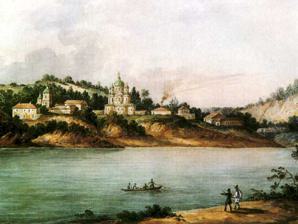
Building: Mezhyhirya Monastery
Country: Ukraine
Year built: 1894
Ruined monastery in Ukraine This article possibly contains original research . Please improve it by verifying the claims made and adding inline citations . Statements consisting only of original research should be removed. ( April 2024 ) ( Learn how and when to remove this message ) This article is about the Ukrainian monastery demolished in the 1930s. For a former official residence of Ukraine, see Mezhyhirya Residence . Mezhyhirya Savior-Transfiguration Monastery The Mezhyhirya Monastery, located on the right bank of the Dnieper . Fyodor Solntsev, 1843. Monastery information Other names Mezhyhiria Monastery Denomination Orthodox Established unknown Disestablished 1935 Controlled churches Gate Church of Saints Peter and Paul, Transfiguration Cathedral People Founder(s) unknown Site Location Novi Petrivtsi, Vyshhorod Raion , Kyiv Oblast Coordinates 50°37′7″N 30°27′55″E / 50.61861°N 30.46528°E / 50.61861; 30.46528 Visible remains Water well Public access Restricted Immovable Monument of Local Significance of Ukraine Official name Садиба колишнього Межигірського Спасо-Преображенського монастиря ( Site of the former Mezhyhiria Saviour-Transfiguration Monastery ) Type Archaeology, History Reference no. 5994-Ко The Mezhyhirya Savior-Transfiguration Monastery [ nb 1 ] ( Ukrainian : Межигірський Спасо-Преображенський монастир , romanized : Mezhyhirskyi Spaso-Preobrazhenskyi Monastyr ) was an Eastern Orthodox female monastery that was located in the neighborhood of Mezhyhiria outside of the Vyshhorod city limits. The monastery was located just 10 kilometres (6.2 mi) to the north of Vyshhorod . Today, the territory is part of the Vyshhorod Raion , Kyiv Oblast ( province ) in northern Ukraine . The location is situated in the Mezhyhirya ravine , on the right bank of the Dnieper River in close proximity to the Kyiv Reservoir . It is unknown when the monastery was founded, although several different legends and stories about its founding exist. Throughout its existence, it was destroyed, and then restored numerous times, yet it was not spared destruction by Soviet authorities in 1935. At the time of its height, the Mezhyhirya Monastery was considered a spiritual center of Rus royal Rurikid house and later Cossacks . Currently, the area of the former monastery is located on a fenced-in woodland territory next to Novi Petrivtsi village and is now a museum. As an important monastery of the Zaporozhian Host , the Mezhyhirya Monastery left a rich legacy behind it. The monastery was mentioned in one of Taras Shevchenko 's poems, "Chernets," written in 1847, and was the subject of a drawing by him. Nikolai Gogol 's novel, " Taras Bulba ," published in 1835, also mentions the monastery. History Foundation and early history Although it is unknown when the monastery was founded, there are several different legends and stories about its founding. Some Rus' chronicles mention that there was a nun in Mezhyhirya in the 12th century, which might indicate that the Mezhyhirya Monastery existed at the time, although this is uncertain. A 19th-century Orthodox Metropolitan of Kiev and Galicia, Yevgeniy Bolkhovitinov , claimed that it had been founded by the first Metropolitan of Kiev , Michael , along with Greek monks arriving from Byzantium in 988 AD . The claim is likely spurious, since Mezhyhirya is not listed by modern authors among the monasteries of Kievan Rus'. In 1154, the Prince of Suzdal Yuri Dolgorukiy divided the territory surrounding the monastery's grounds amongst his sons. His son Andrey Bogolyubsky received the lands nearest to the monastery, now the city of Vyshhorod . Not too long afterwards, he is alleged to have moved the monastery to its current location in the hills of the Dnieper, giving the monastery its name, "Mezhyhirya." [ nb 2 ] In 1482, the Mezhyhirya Monastery was attacked by the Crimean Tatars under Meñli I Giray . In 1520, the monastery was restored. In 1523, the monastery was transferred to the King of Poland and Grand Duke of Lithuania Sigismund I . In addition, the monastery was given a full reign over its territory. In 1555, the complex consisted of four churches, including one cave church on Pekarnitsky Hill. Cossack monastery The Mezhyhirya Monastery as drawn by Abraham van Westerveld during the 1650s. A drawing of the monastery by Ukrainian poet and artist Taras Shevchenko , 1843. During the 16th century, the monastery frequently lost and regained its ownership rights. On the funds of the monastery's new hegumen Afanasiy (a protégé of prince Konstanty Wasyl Ostrogski ), the monastery's old buildings were demolished, and new ones were built in their place. In 1604, the Gate Church of Ss. Peter and Paul was constructed, in 1609 - the Mykilska Refectory, and the Transfiguration Cathedral in 1609-1611. Under his rule, the monastery was considered as the second lavra (cave monastery) in Ukraine. [ nb 3 ] After its reconstruction, the Mezhyhirya Monastery became a regional center of the Zaporozhian Host , serving the host as a military monastery. In 1610, the monastery received the status of a stauropegic monastery (orthodox church autonomy), under the Patriarch of Constantinople . The universal (act) of Hetman Bohdan Khmelnytsky issued on May 21, 1656 transferred the neighboring settlements of Vyshhorod , Novi Petrivtsi , and Moshchun under control of the Mezhyhirya Monastery. In effect, the universal made Khmelnytsky the monastery's ktitor . [ nb 4 ] After the destruction of the Trakhtemyrivskyi Monastery by a Polish szlachta army, the Mezhyhirya Monastery replaced it as the main cossack military monastery. As a military monastery, retired and elderly cossacks from the Zaporozhian Host would now come to the monastery to retire and live in until the end of their lives. In 1676, the area was burned down after a fire started in the wooden Transfiguration Cathedral. With the help of Ivan Savelov , a monk who lived in the monastery and later became a Patriarch of Moscow , the complex was reconstructed. Two years later, with the help of the cossack community, the Annunciation Church was constructed near the monastery's hospital. In 1683, the Sich Rada voted that the ministers in the Sich 's Pokrovskyi Cathedral (the main cathedral of the sich) should be only from the Mezhyhirya Monastery. In 1691, monasteries located near the Sich were placed under the Mezhyhirya Monastery's authority. Under hegumen Feodosiy at the end of the 17th century, considered as a period of prosperity, the Mezhyhirya Monastery became one of the largest monastery's in Ukraine. The Mezhyhirya Chronicle , covering the period of 1608 to 1700, was completed around the turn of the century. At the request of Peter I of Russia , the stauropegic status of the monastery was revoked; it was later reinstated in 1710. In 1717, a large fire destroyed a large portion of the monastery's buildings. The monastery's "military" status was reconfirmed by cossacks in 1735. In 1774, with the funds of the last Koshovyi Otaman Petro Kalnyshevsky , the Ss. Peter and Paul Church was reconstructed. Ukrainian architect Ivan Hryhorovych-Barskyi designed some of the buildings, including the monk's residence. The monastery as seen on an early 20th-century postcard. Decline and Soviet demolition A period of decline began with the abolition of the Zaporozhian Host by Catherine II of Russia . In 1786 the Russian Imperial government closed the monastery and confiscated its valuable treasures. The remaining Zaporozhian Cossacks soon afterwards left Zaporizhia , and moved to the Kuban region. There they founded the Kuban Cossack Host , which still exists to this day. The cossacks were able to leave with some of the monastery's manuscripts, some of which are now kept in the Krasnodar Krai Archive. In 1787, Catherine II of Russia came to Kyiv for a visit and wished to see the Mezhyhirya Monastery. She never got to see it, because the monastery mysteriously burned down the night before her arrival. The Transfiguration Cathedral seen shortly before its demolition, 1934. In 1796, a German engineer found that the area had suitable clay for the making of faience , and two years later, founded the Mezhyhirya Faience Factory, the first one in Ukraine, at the site of the unused monastery. By 1852, the faience factory had become the largest industrial complex in Kyiv. During its existence, the factory produced a variety of crockery and ornamental vases and figurines. In 1884, the faience factory was closed down after it failed to bring any profit. In 1894, the Mezhyhirya Monastery was rebuilt and transformed into a women's monastery. After its reconstruction, the monastery was transferred to the authority of the Intercession of the Saints Monastery in Kyiv. After the Russian Revolution, the Ukrainian Soviet Socialist Republic 's capital moved from Kharkiv to Kyiv in 1934, and the city was in need of a suburban residence for government officials. Mezhyhirya was chosen as the site of the new government residence. The decision of the Politburo in April 1935 ordered the demolition of the whole complex. Before the scheduled demolition in 1936, the architecture and buildings of the monastic complex were photographed. During the demolition, an underground library was supposedly discovered, full of handwritten manuscripts . There were speculations that the discovered books belonged to the lost library of Yaroslav the Wise , or perhaps of a later period, during the times of the Zaporozhian Host. But during archaeological excavations from 1990 to 1994, neither the alleged basement nor the purported manuscripts were found. The only thing that remains now of the monastic complex is a water well . During Soviet times , the area served as a residence for Leonid Brezhnev and Volodymyr Shcherbytsky , who worked in the Ukrainian Soviet Socialist Republic 's government at the time. During this period, its location was concealed from the public. Hegumen Athanasius Isaiah (Kopinsky) See also Mezhyhirya Chronicle Mezhyhirya Residence References Notes